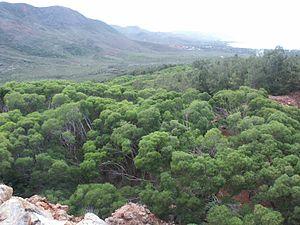
Mine de Rouvray, Commune du Montdore, Nouvelle-Calédonie, réhabilitée douze plus tôt avec principalement du faux gaïac et du bois de fer.
Le Faux Gaïac est un arbre endémique de Nouvelle-Calédonie où il est très commun. Sur la côte Est de l'Australie une autre sous espèce Acacia spirorbis subsp. solandri est naturellement présente.
Le Mont-Dore est la troisième commune de Nouvelle-Calédonie en nombre d'habitants.